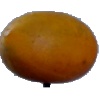
Label: Cucumber Ripe 2